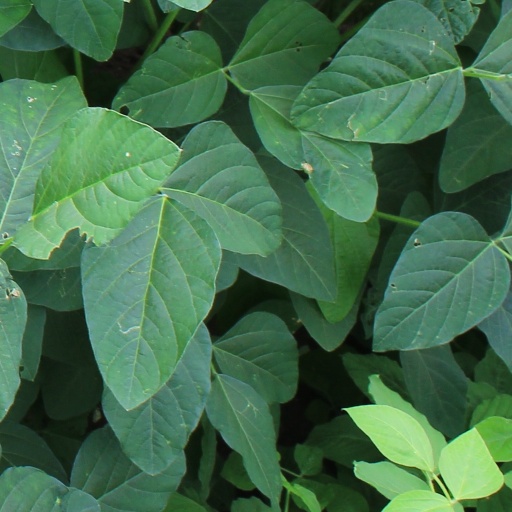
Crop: soybean